Henri Losch

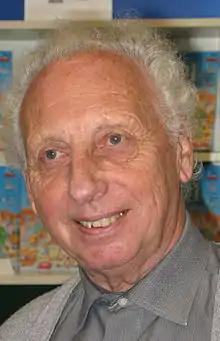

Losch taught at the Conservatory of Esch-sur-Alzette and acted with the Lëtzebuerger Theater from 1962 to 1973. He worked for RTL and sought to defend the Luxembourgish language.